List of the Cenozoic life of Washington

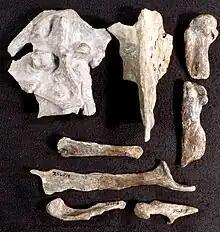
"Tonsala hildegardae"Pysht Formation, Oligocene

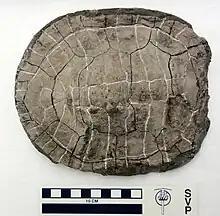
"Acherontemys heckmani" holotype

†"Polystoechotites barksdalae" - type locality for species